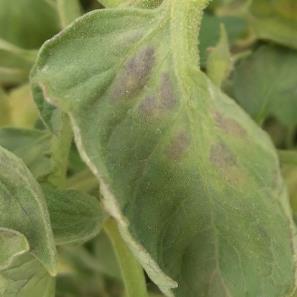
Crop: Tomato
Condition: virosis-d